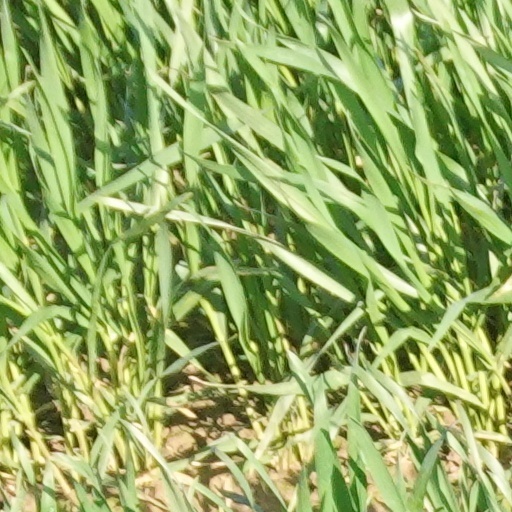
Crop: wheat